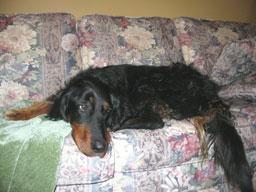
Gordon_setter